Koko: A Red Dog Story

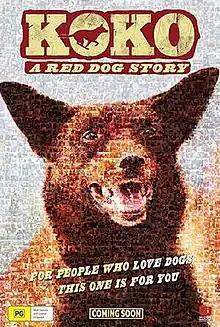
Theatrical movie poster

Koko: A Red Dog Story is a 2019 Australian family documentary film directed by Aaron McCann and Dominic Pearce, written by Aaron McCann and Dominic Pearce, and starring Jason Isaacs, Felix Williamson and Sarah Woods. It is a spin-off to the 2011 film "Red Dog", detailing the life of Koko, who was cast as Red Dog in the original film.